Eglinton Tournament

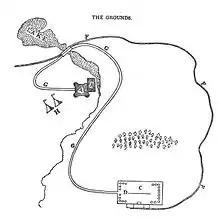
A map showing the layout of the various features associated with the Eglinton Tournament. Note the lakes either side of the bridge, formed around 1800.

Mass-production of memorabilia copies of artworks commissions for the tournament demonstrated that it was not only upper-class Britain that took notice. Tories eyed antique armour and dreamed of courtly love, and Queen Victoria twice noted in her diary that she had discussed the tournament with Lord Melbourne and although her view was that the event would be a foolish amusement, the choice of the Duchess of Somerset as Queen of Beauty was to her liking. With only two months to live, Lady Flora Hastings wrote in 1839 to her mother on the subject of the upcoming Eglinton Tournament, expressing her concern that one of the knights might be killed in the violent sport.